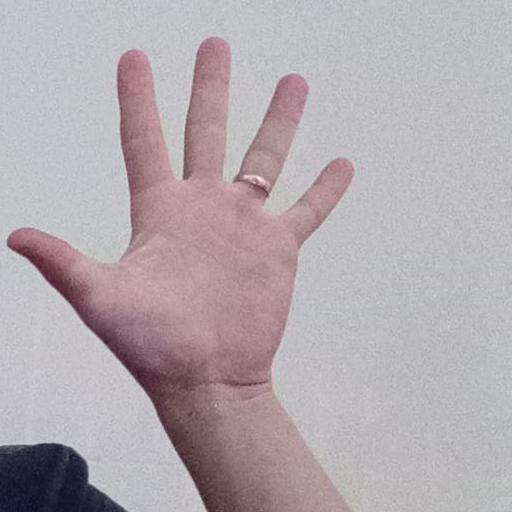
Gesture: palm